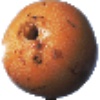
Label: granadilla